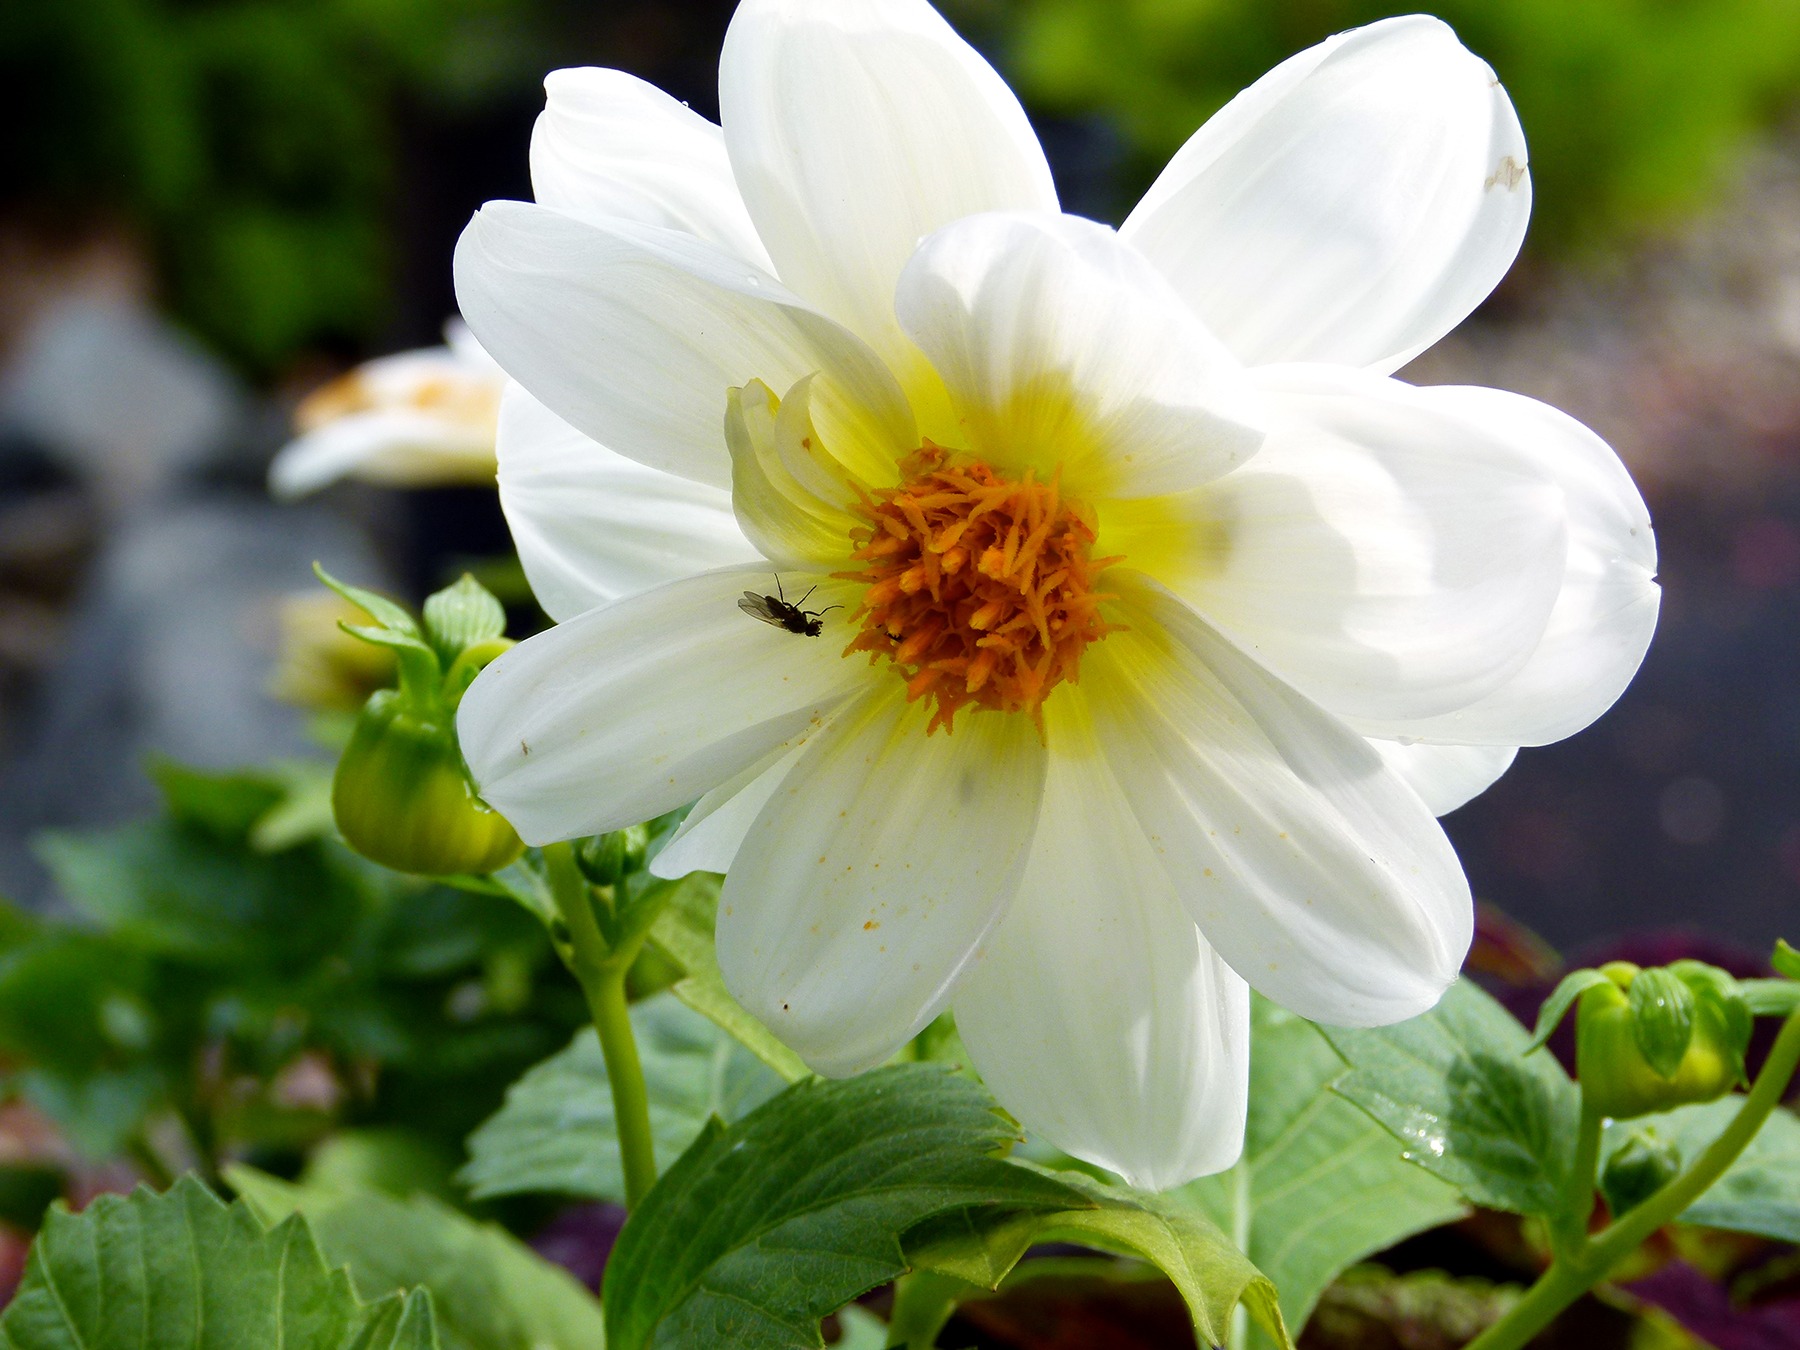
nature, blossom, plant, white, flower, petal, summer, botany, flora, wildflower, dahlia, anemone, macro photography, flowering plant, daisy family, land plant